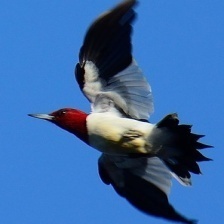
Species: RED HEADED WOODPECKER
Scientific name: MELANERPES ERYTHROCEPHALUS